Four Wheel Drive

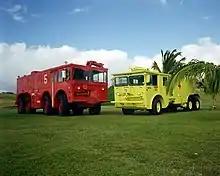
FWD Corp P-2 crash tender (left)

A relationship with premier race car constructor Harry Miller resulted in the Four Wheel Drive Miller that competed successfully at the Indianapolis 500 in 1931 and later. This car was intended to demonstrate that the advantages FWD's lockable center differential were not limited to off-road driving. One example survives and has competed in premier vintage race car meets such as the Goodwood Festival of Speed. "The Last Great Miller" by Griffith Borgeson gives a complete history of this landmark car.